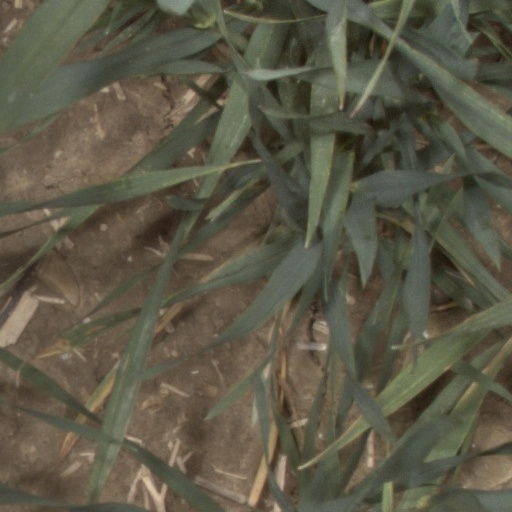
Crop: wheat